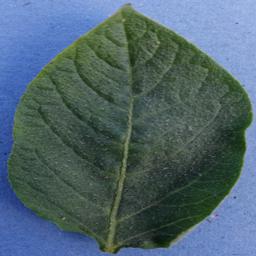
Label: Potato___Healthy